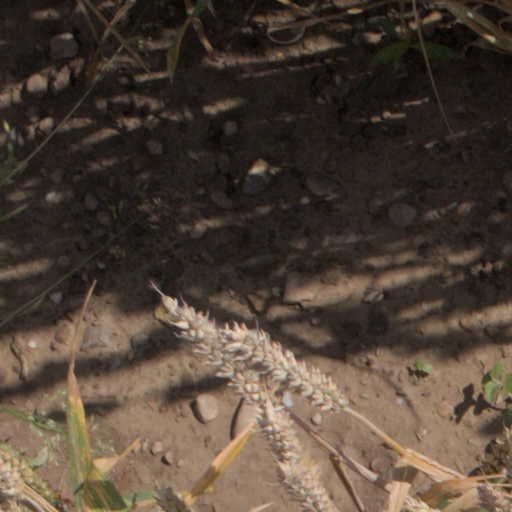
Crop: wheat